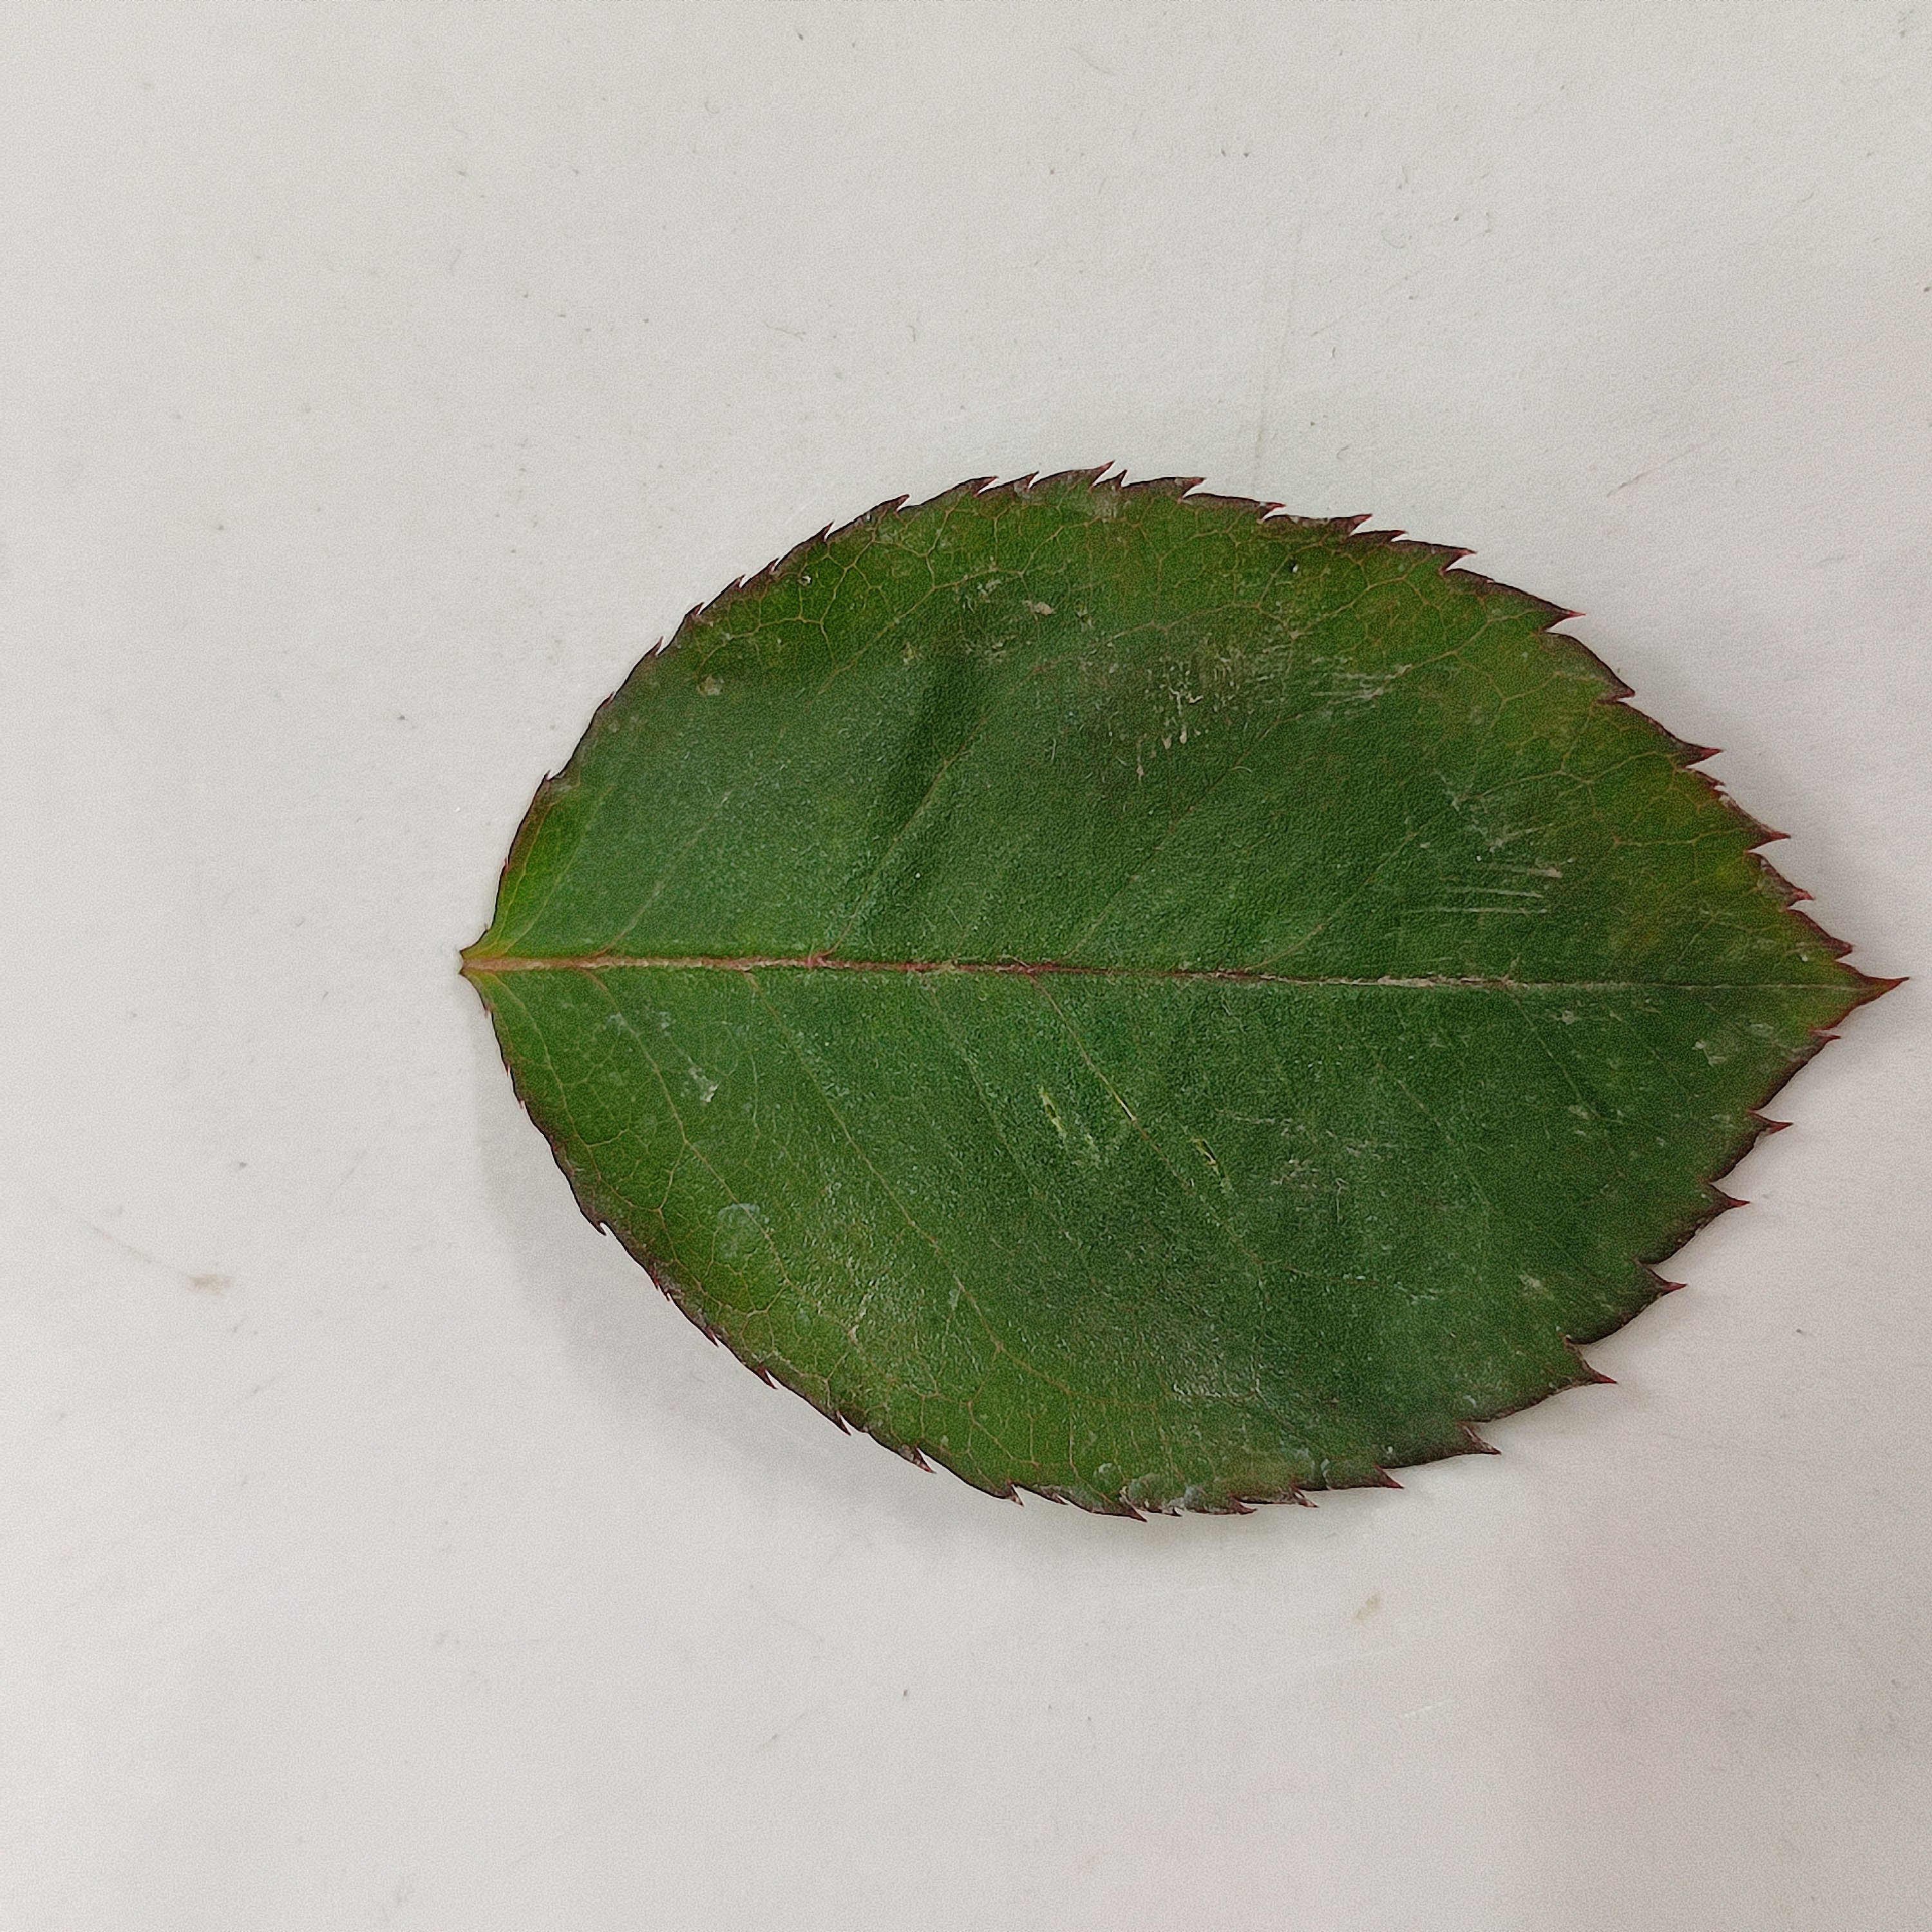
Label: Healthy Leaf